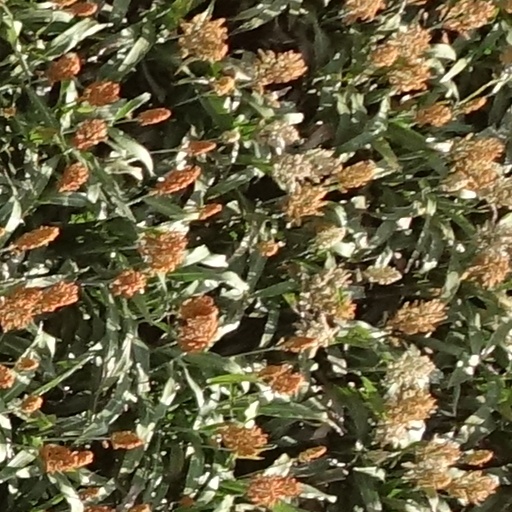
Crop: sorghum